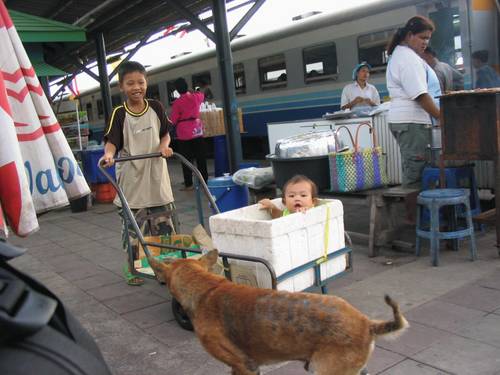
People and children with a dog near a train.